Eleonora Šomková

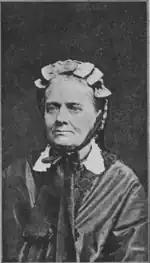
Auntie Lori, 1886

Eleonora Šomková (in Mácha's "Diary" as well as in literary books referred to as "Lori", 1817 – 1891) was the fiancée of Karel Hynek Mácha. The poet died two days before their intended wedding. Intimate details of their relationship were revealed by deciphering Mácha's "Diary of 1835".